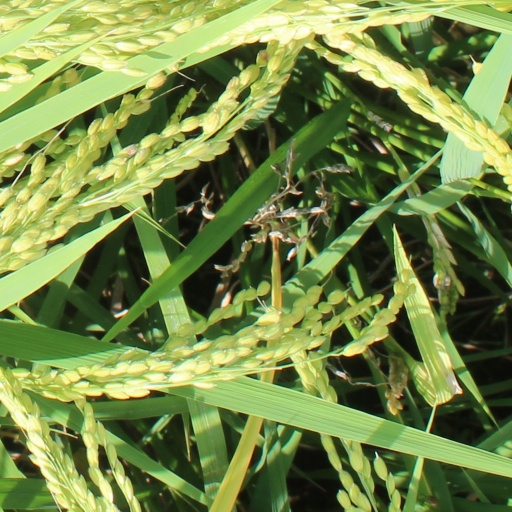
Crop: rice